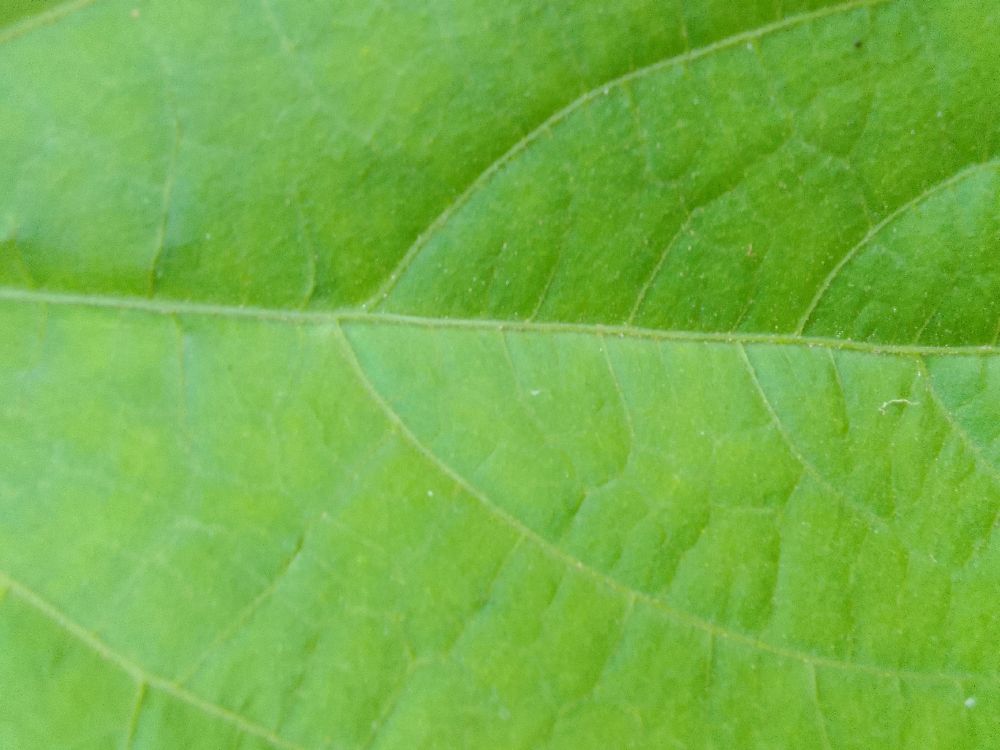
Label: healthy